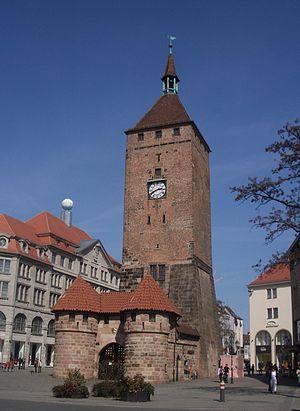
Nuremberg [nyʁɛ̃bɛʁ] est une ville de Bavière, en Allemagne. Avec 511 628 habitants en décembre 2016, c'est la deuxième ville de Bavière après Munich. Elle est le centre économique du district de Moyenne-Franconie et l'un des principaux centres industriels d'Allemagne du Sud. La rivière Pegnitz sépare la vieille ville en deux quartiers, celui de Sebald et celui de Lorenz, nommés d'après les deux principales églises de Nuremberg.